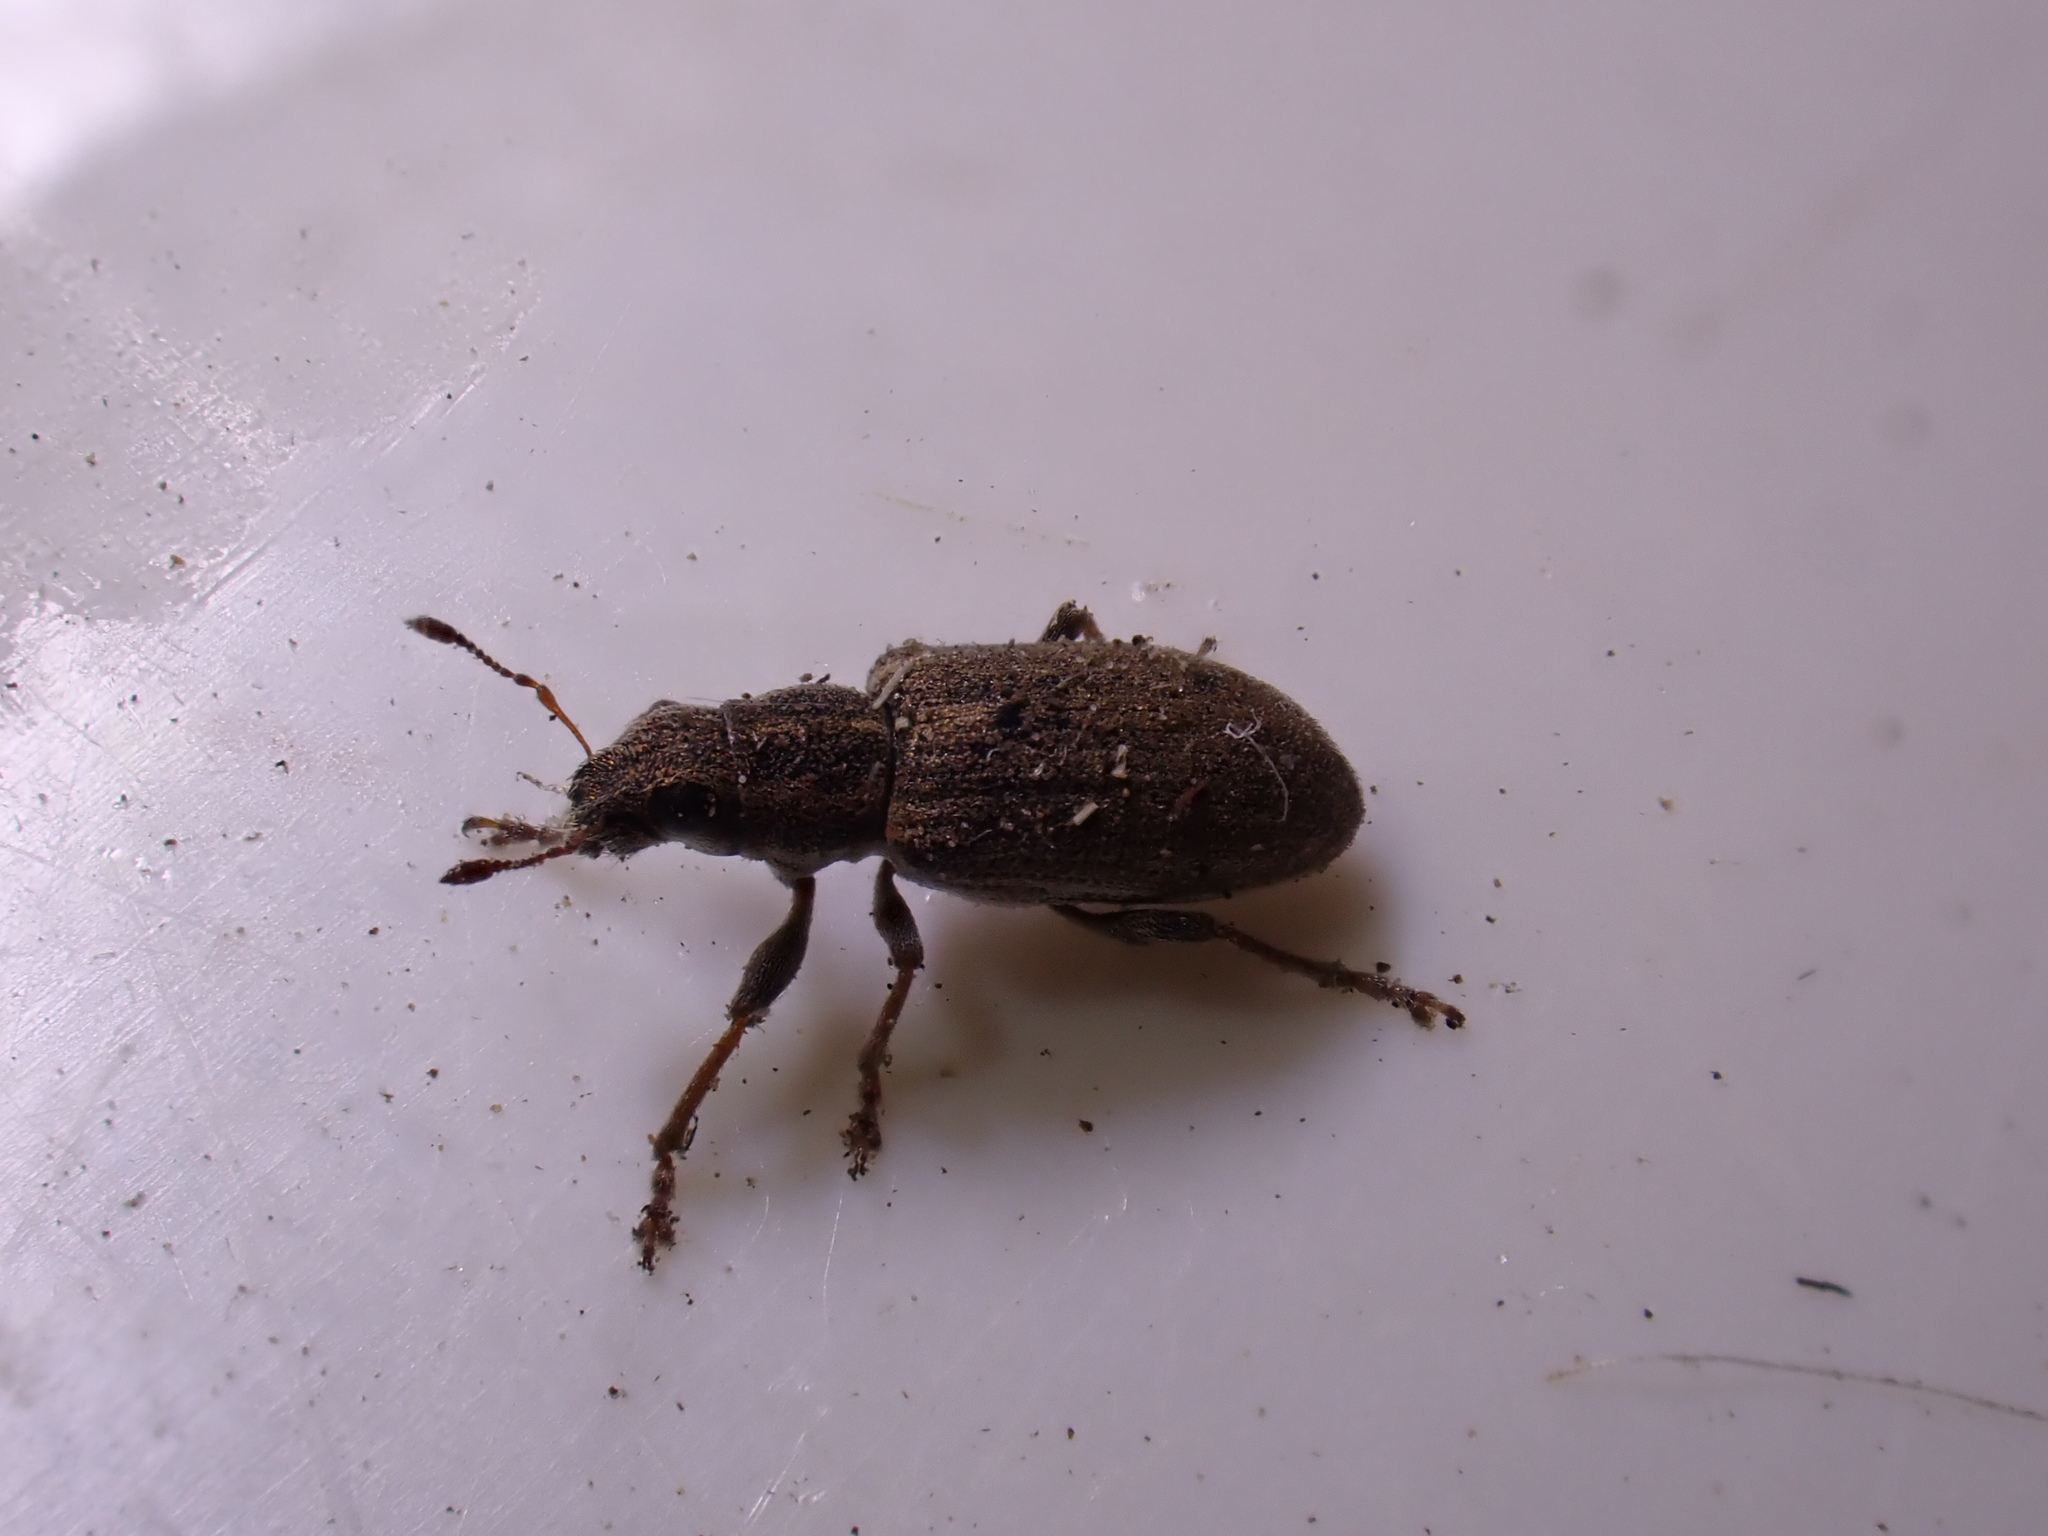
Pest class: pea_leaf_weevil